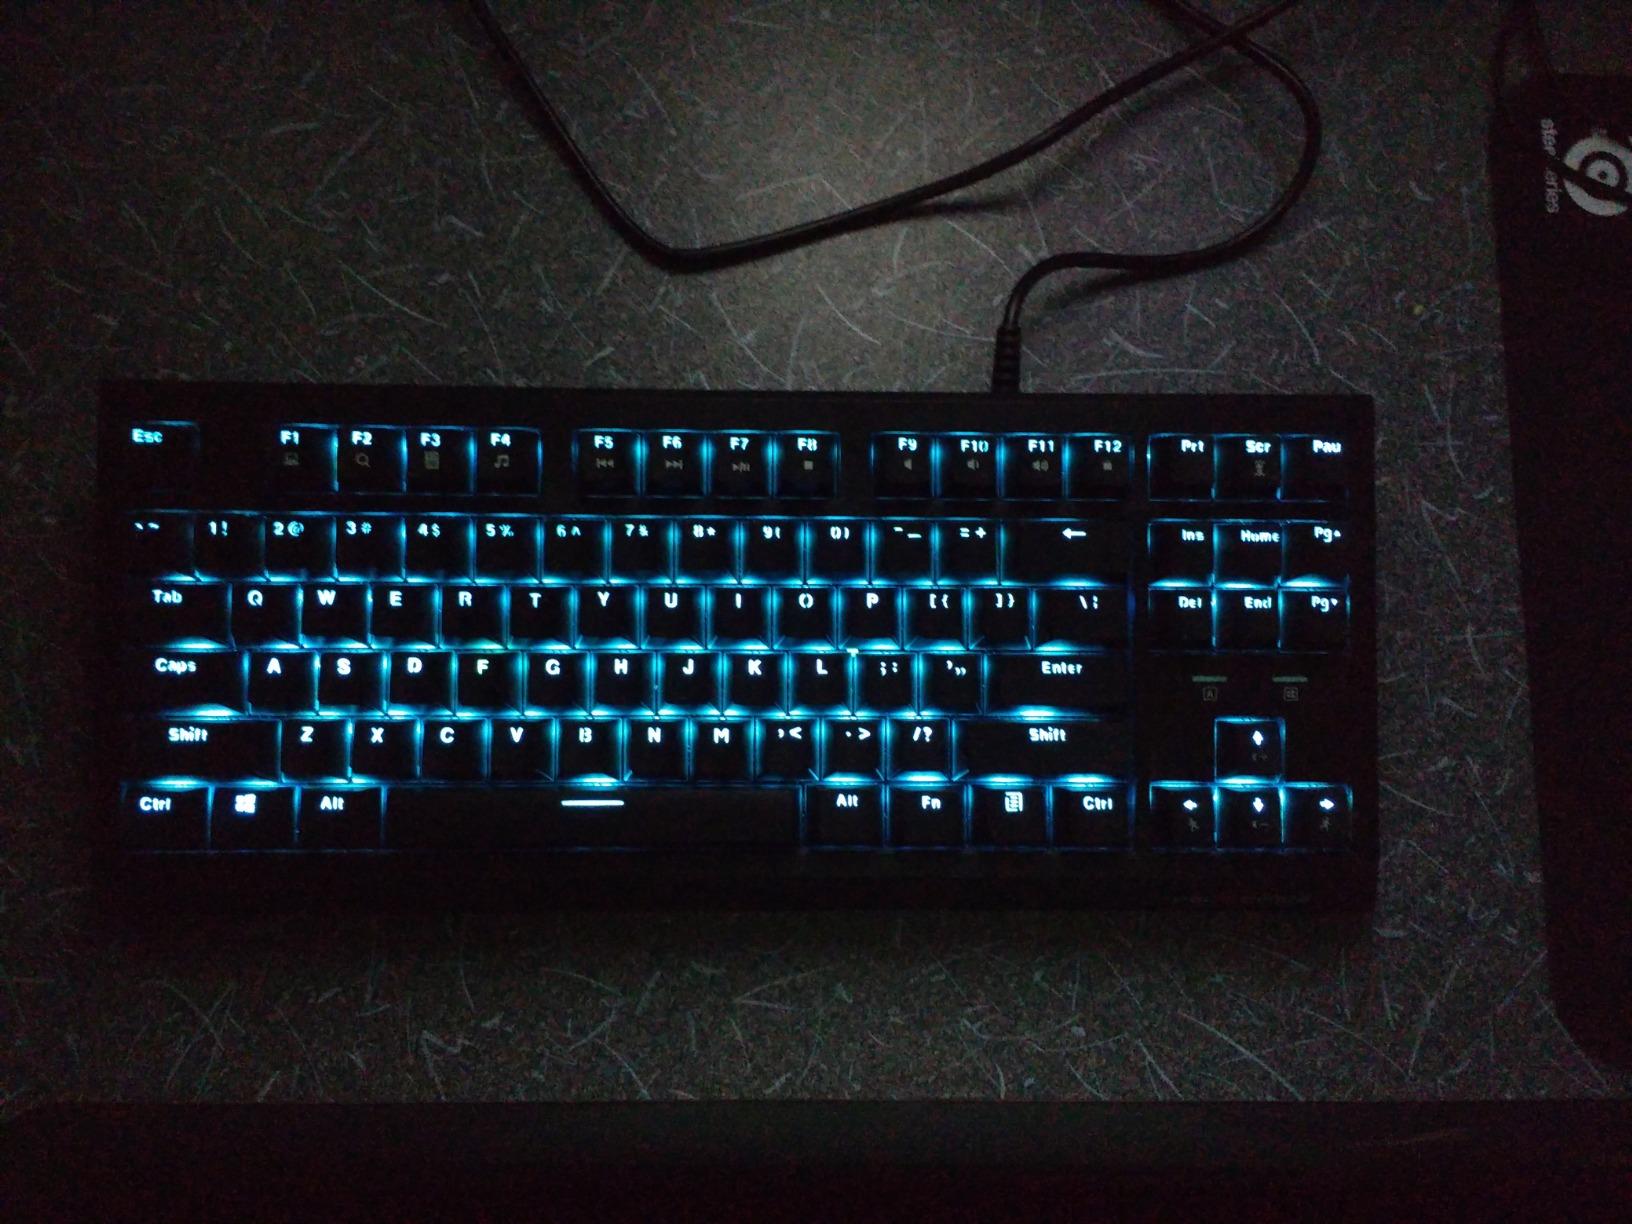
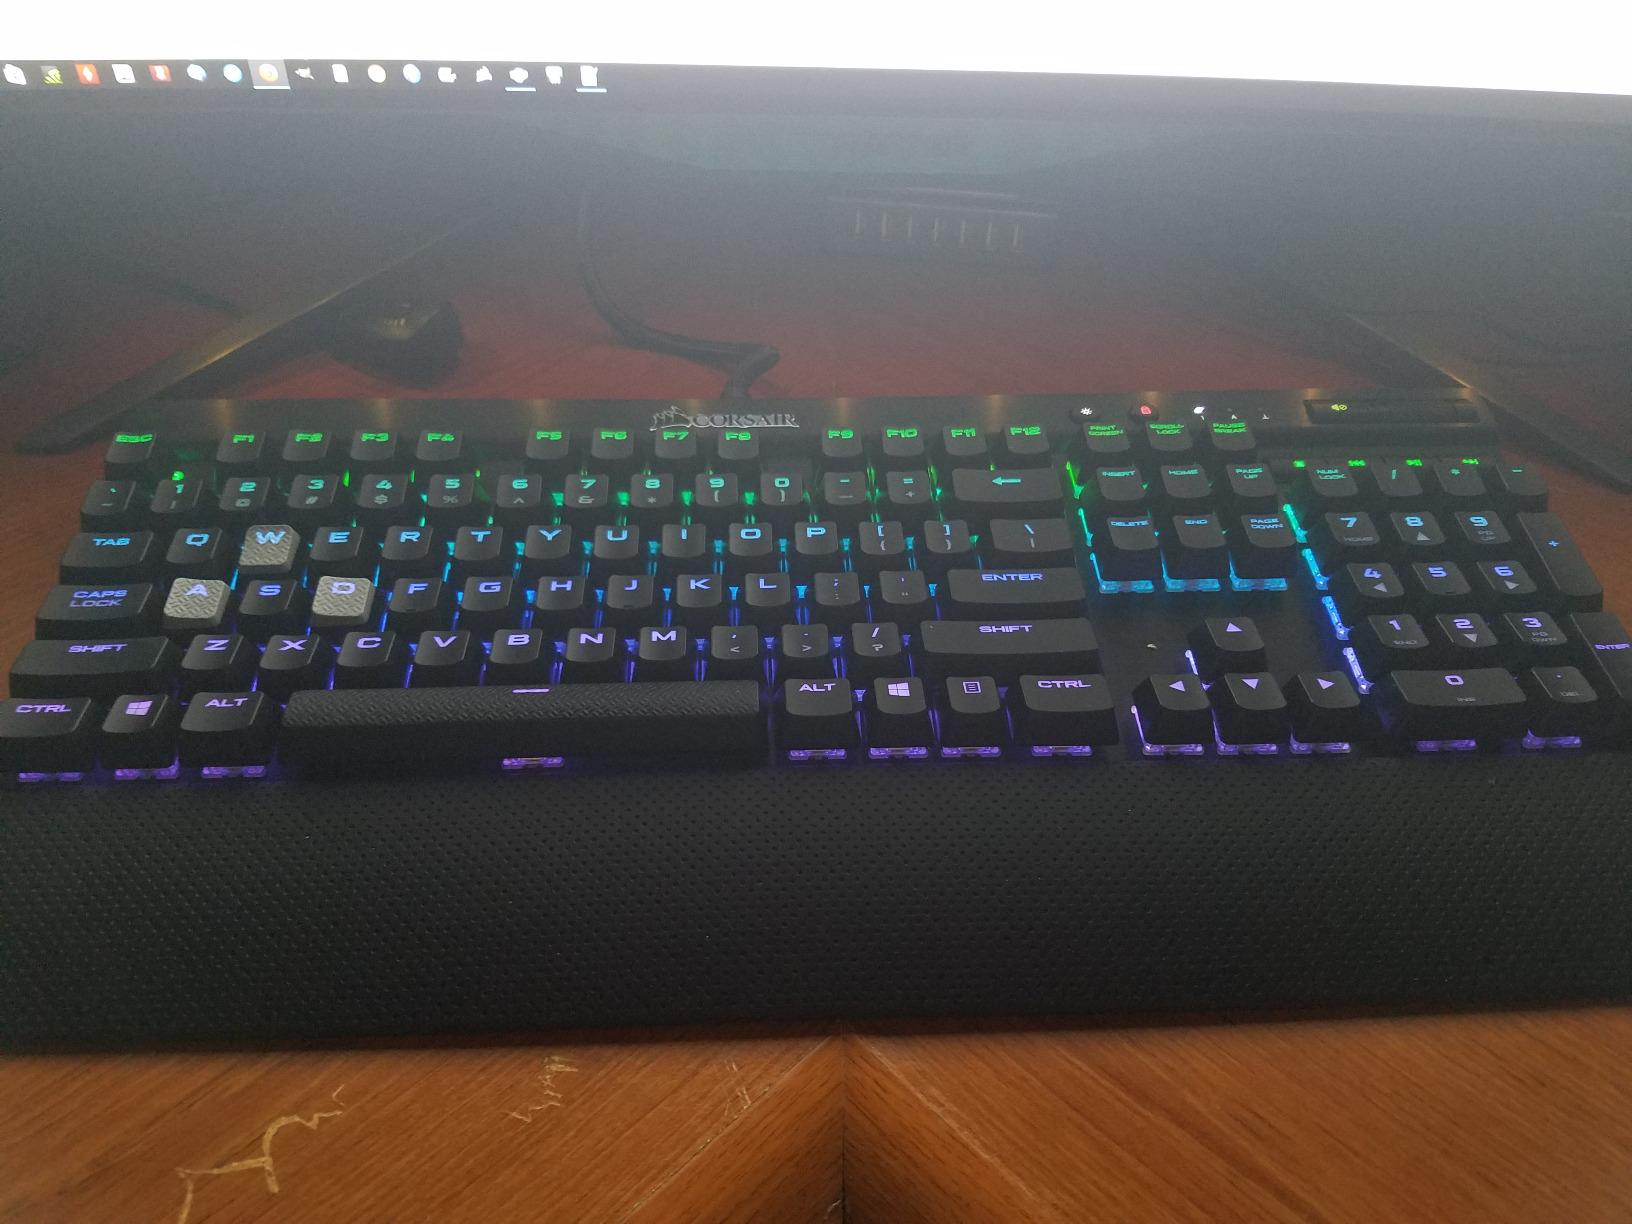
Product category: keyboard
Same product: no